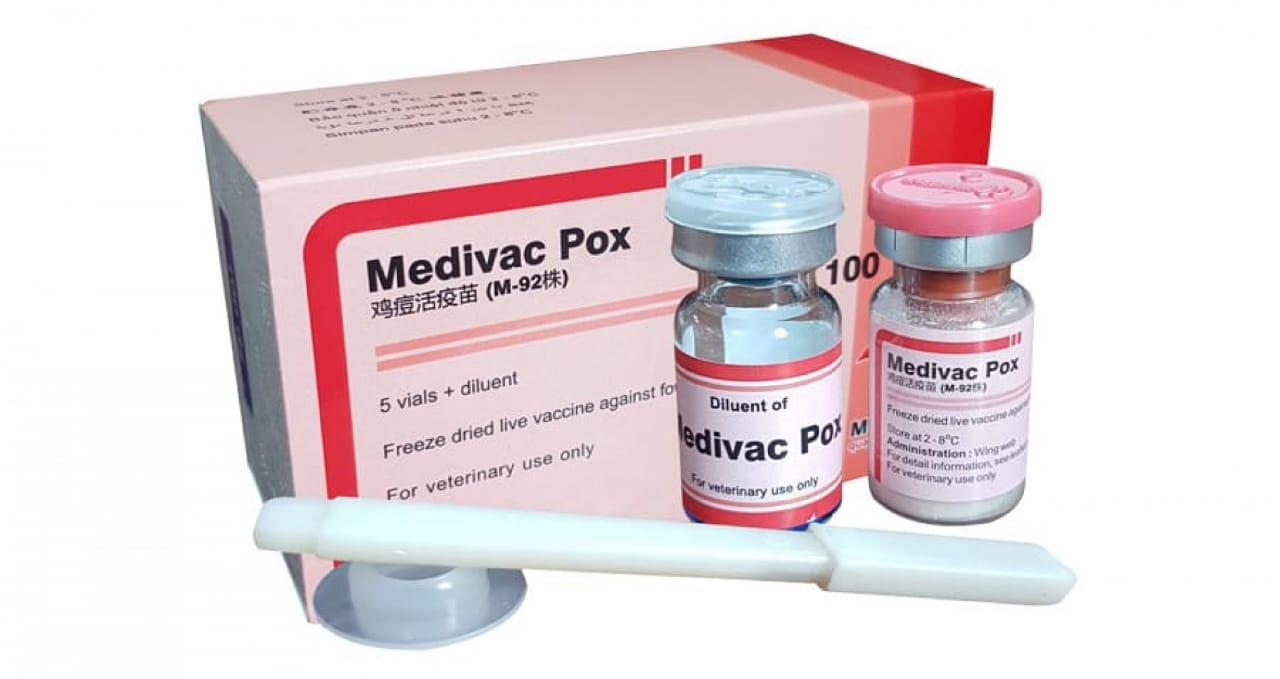
Dawa ya kimiminika iliyohifadhiwa katika chupa ndogo, pembeni kukiwa na boksi linalohifadhi dawa hizo, pamoja na sindano inayotumika kuwasilisha dawa hizo Kwa mifugo.